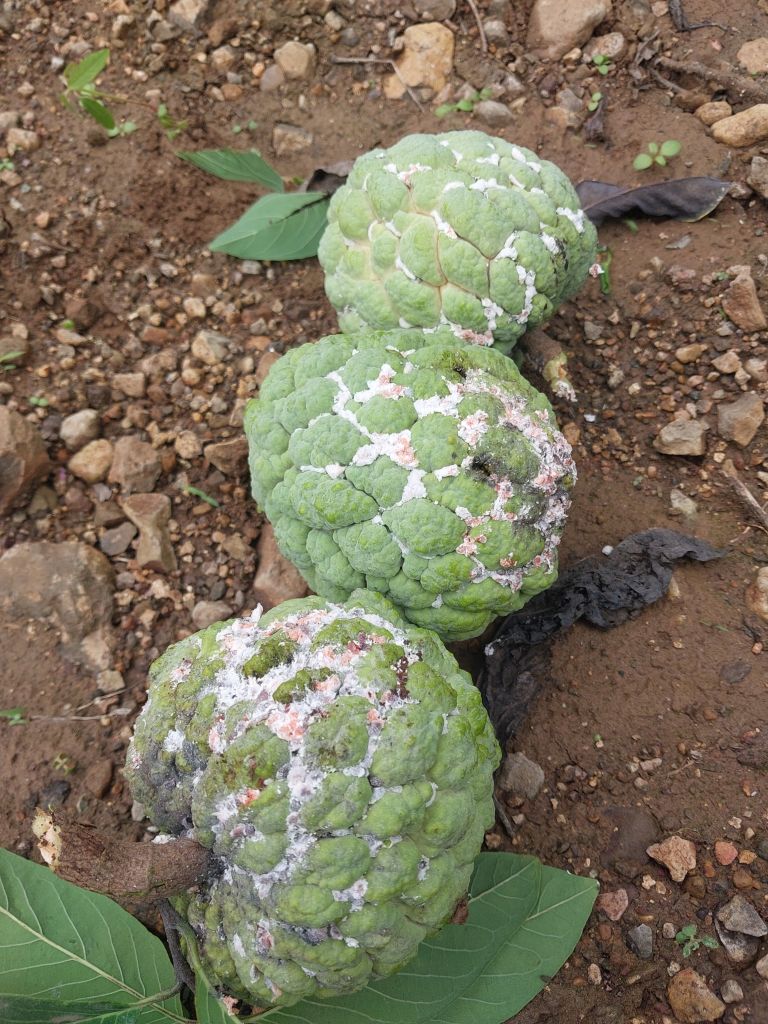
Disease label: Mealy Bug